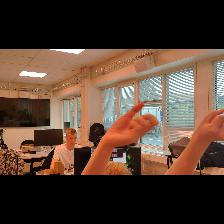
Label: Human